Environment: real
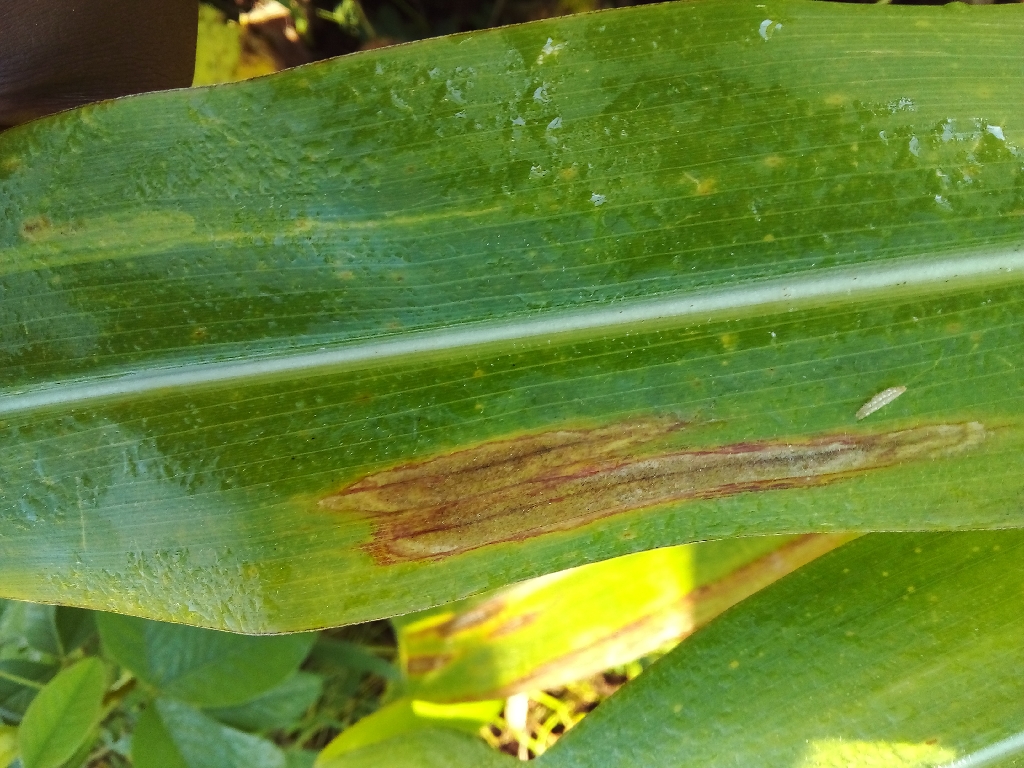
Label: northern_corn_leaf_blight